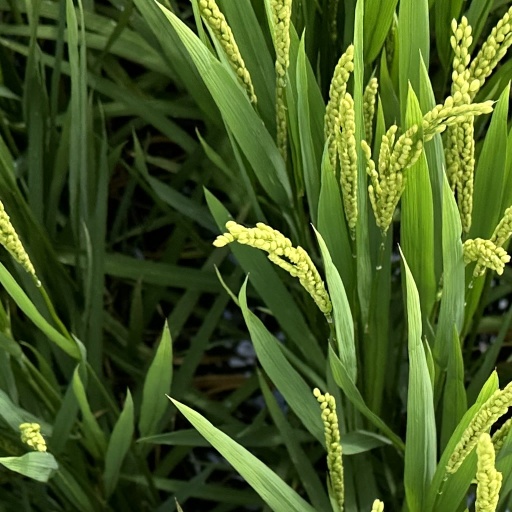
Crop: rice